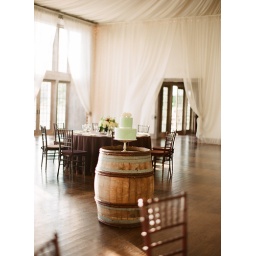
photography by Elizabeth Messina; cake by K. Rose cakes; flowers by Janie Medley; styling by Merriment